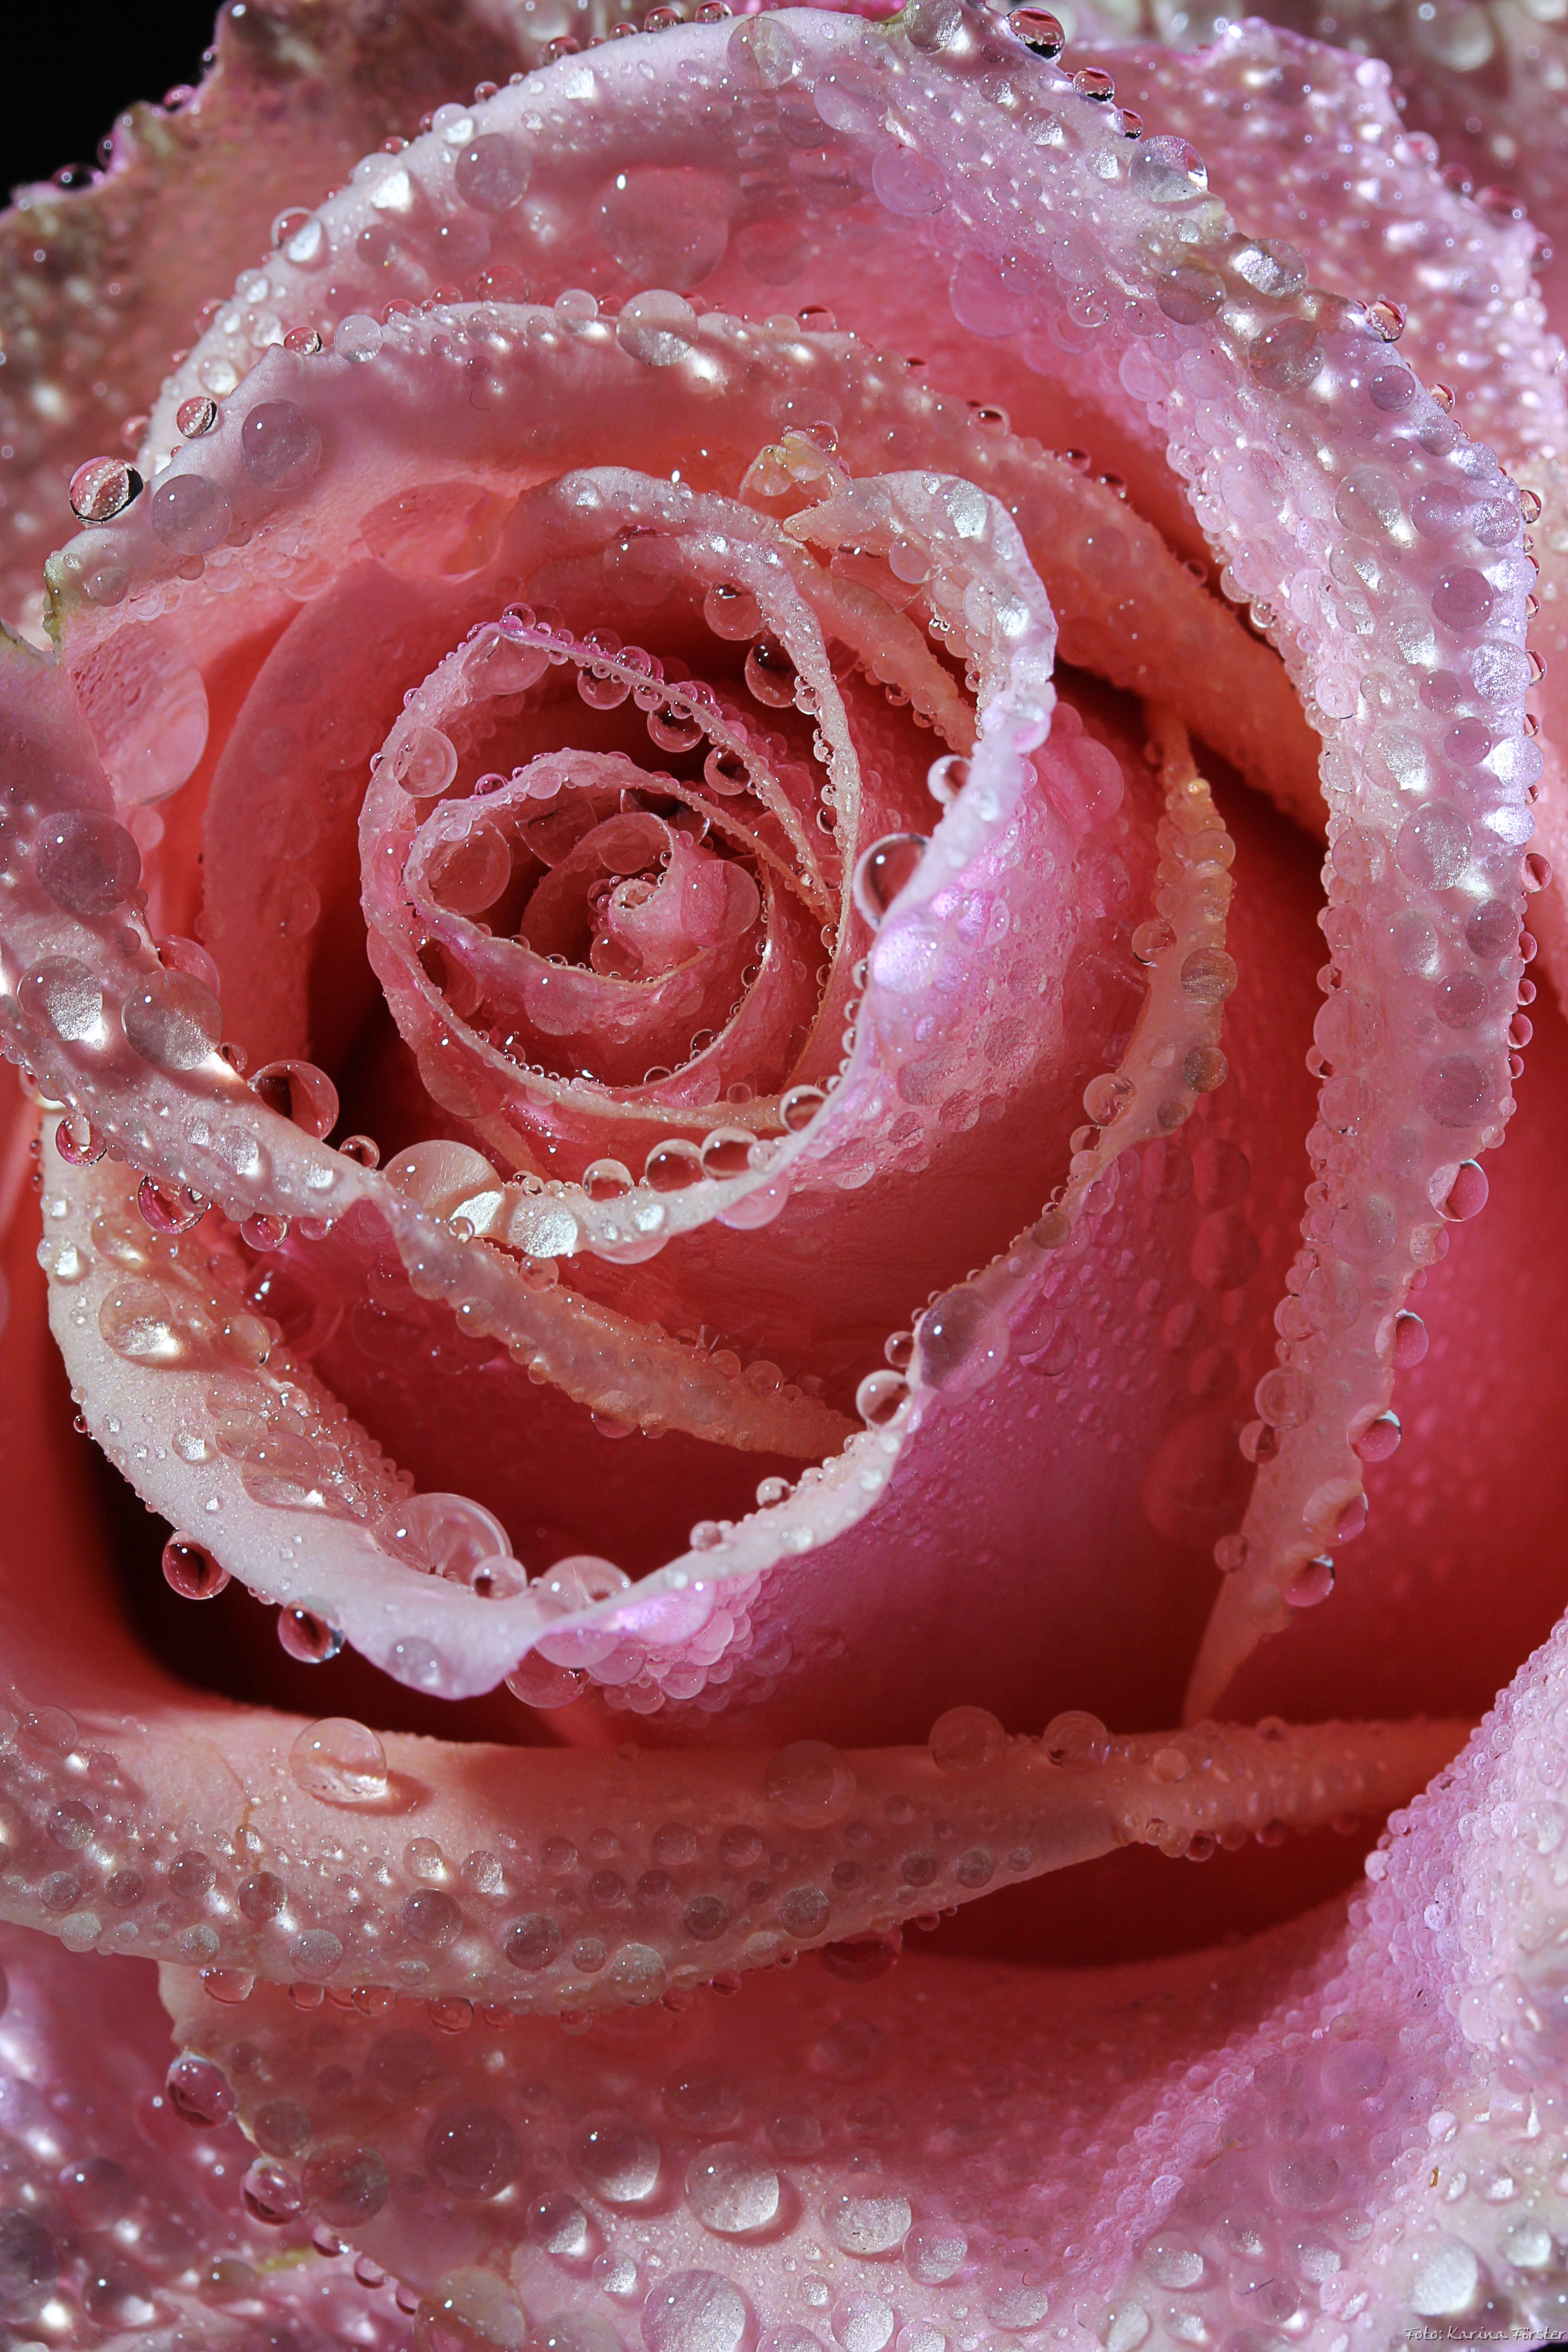
blossom, dew, plant, flower, petal, bloom, wet, rose, red, pink, flora, close up, petals, waterdrops, macro photography, flowering plant, garden roses, rose family, land plant, rose order